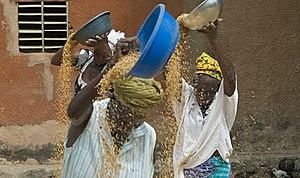
Bama est une commune et le chef-lieu du département de Bama de la province du Houet dans la région du Hauts-Bassins au Burkina Faso.